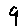
Label: 9